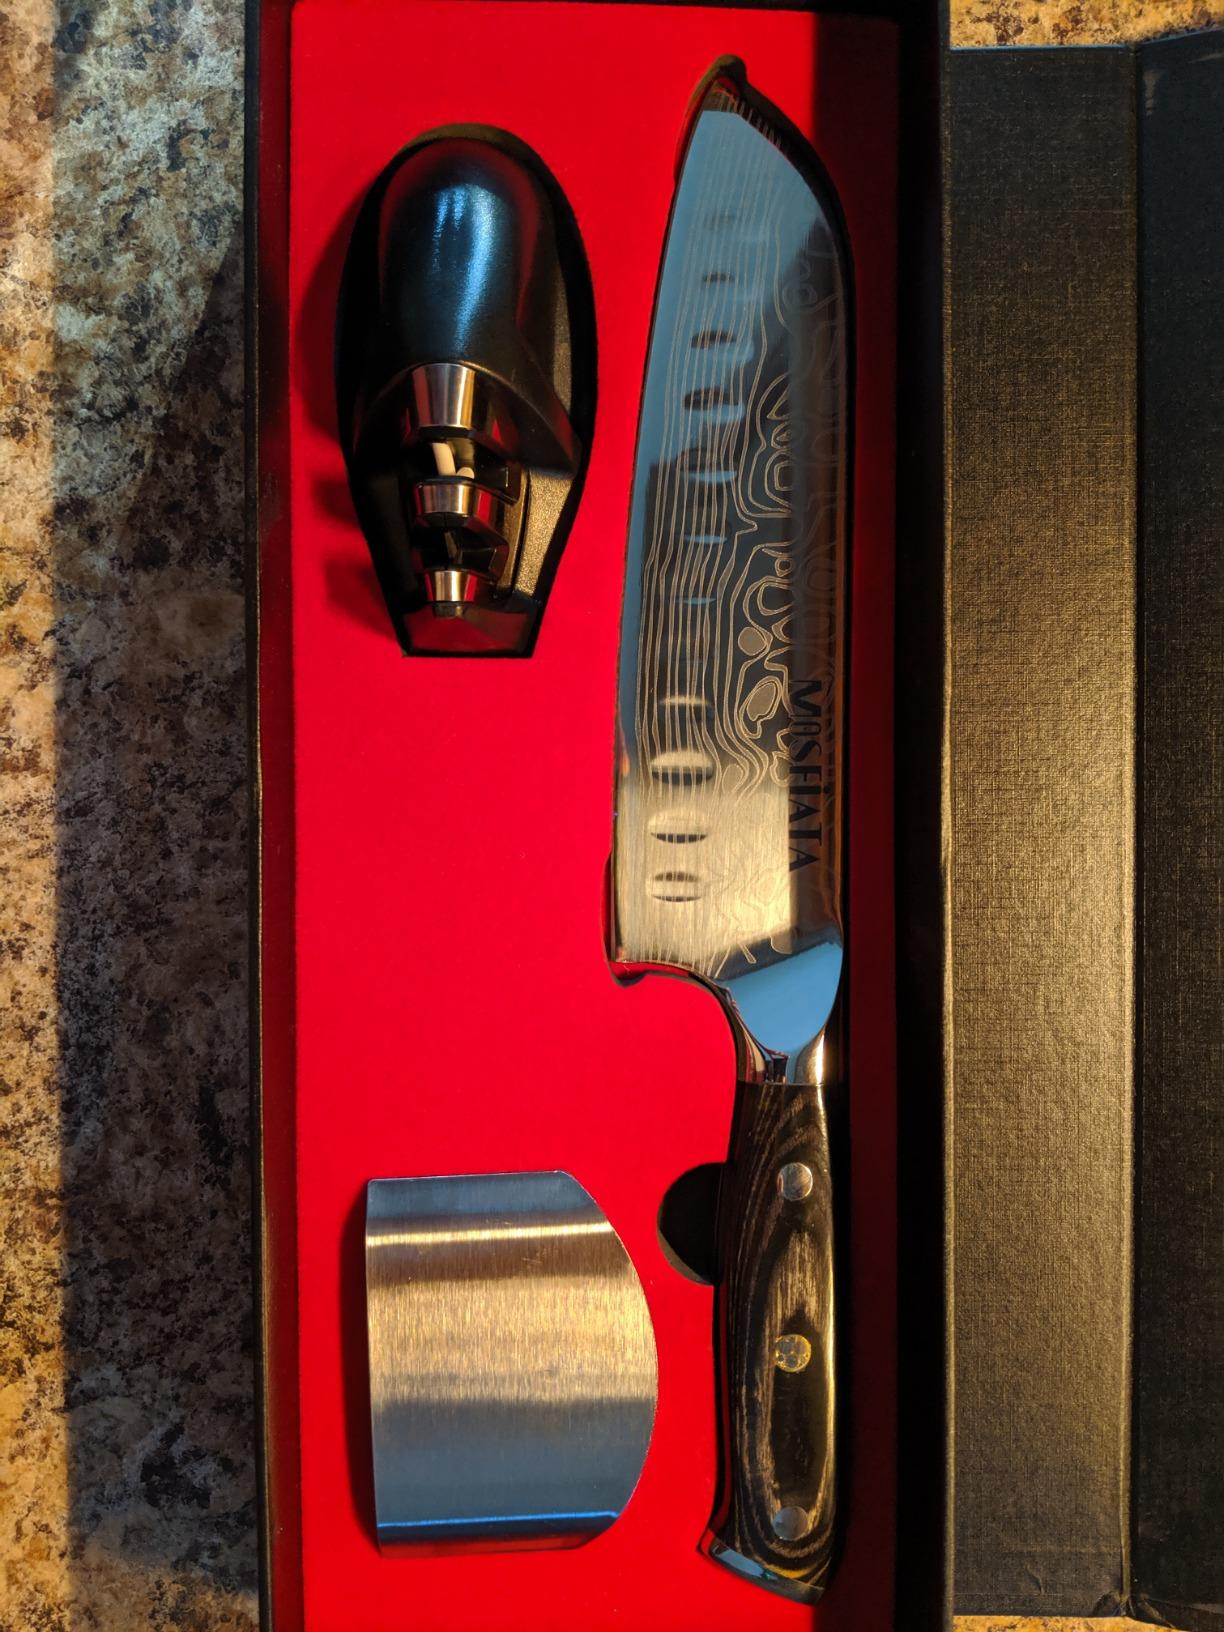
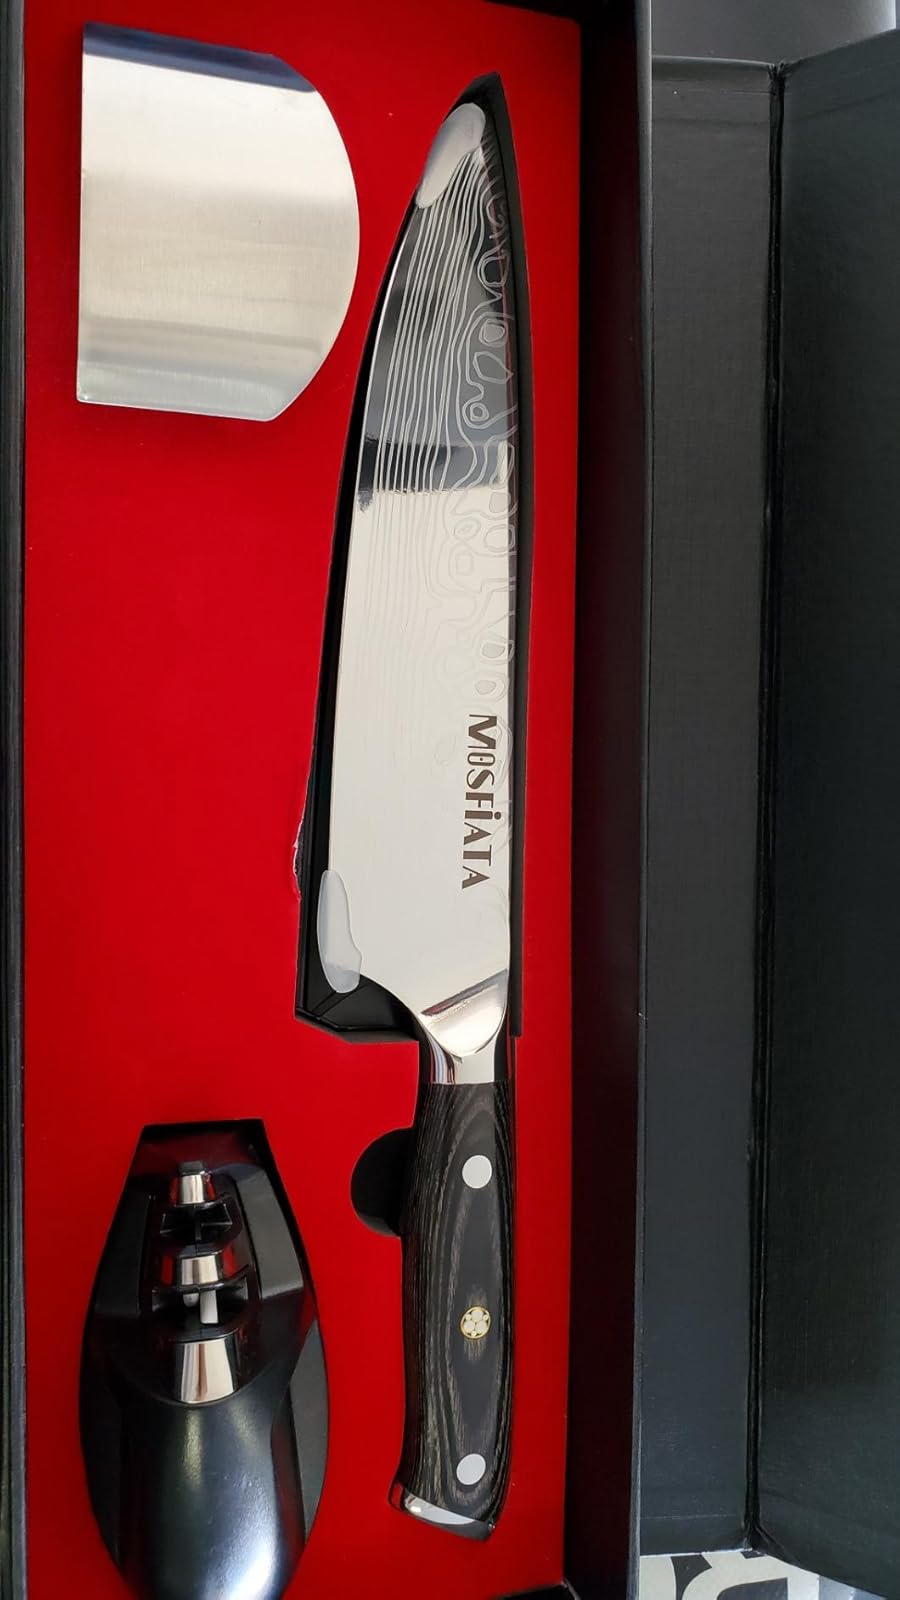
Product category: items_knife
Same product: no